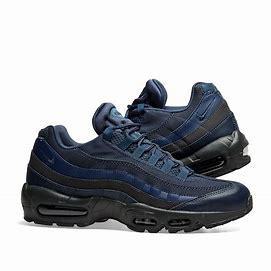
Brand: Nike
Model: Air Max 95